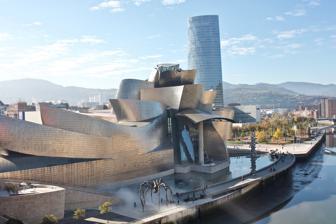
Building: Guggenheim Museum Bilbao
Country: Spain
Year built: 1997
Modern and contemporary art museum in Bilbao, Spain Guggenheim Museum Bilbao Museo Guggenheim Bilbao Guggenheim Bilbao Museoa The Guggenheim Museum Bilbao, along the Nervión Estuary in central Bilbao Established 18 October 1997 ; 27 years ago ( 1997-10-18 ) Location Abando , Bilbao , Spain Coordinates 43°16′07″N 2°56′02″W / 43.26861°N 2.93389°W / 43.26861; -2.93389 Type Art museum Visitors 1,301,343 (2024) Director Juan Ignacio Vidarte Architect Frank Gehry Public transit access Guggenheim Website guggenheim-bilbao.eus The Guggenheim Museum Bilbao is a museum of modern and contemporary art in Bilbao ( Biscay ), Spain. It is one of several museums affiliated to the Solomon R. Guggenheim Foundation and features permanent and visiting exhibits of works by Spanish and international artists. It was inaugurated on 18 October 1997 by King Juan Carlos I of Spain, with an exhibition of 250 contemporary works of art. It is one of the largest museums in Spain. The building, designed by Canadian-American architect Frank Gehry , was built alongside the Nervion River , which runs through the city to the Cantabrian Sea . A work of contemporary architecture , it has been hailed as a "signal moment in the architectural culture", because it represents "one of those rare moments when critics, academics, and the general public were all completely united about something", according to architectural critic Paul Goldberger . The museum was the building most frequently named as one of the most important works completed since 1980 in the 2010 World Architecture Survey among architecture experts. History Founding In 1991, the Basque Government suggested to the Solomon R. Guggenheim Foundation that it would fund a Guggenheim museum to be built in Bilbao 's decrepit port area, once the city's main source of income. The Basque government agreed to cover the US$100 million construction cost, to create a US$50 million acquisitions fund, to pay a one-time US$20 million fee to the Guggenheim and to subsidize the museum's US$12 million annual budget. In exchange, the foundation agreed to manage the institution, rotate parts of its permanent collection through the Bilbao museum and organize temporary exhibitions. The museum was built by Ferrovial , at a cost of US$89 million. About 5,000 residents of Bilbao attended a preopening extravaganza outside the museum on the night preceding the official opening, featuring an outdoor light show and concerts. On 18 October 1997 the museum was opened by Juan Carlos I of Spain . On the 13 October, two ETA militants shot dead a Basque policeman who interrupted their attempt to set up grenade launchers to attack the opening. Urdaibai expansion In 2008, the Guggenheim Museum Bilbao announced that it was looking into building a 5,000 m 2 (53,800 sq ft) expansion in Urdaibai , an estuary to the east of Bilbao. By 2022, the government of the Biscay province presented plans to put €40 million toward the expansion. Building Architecture The museum is clad in glass, titanium, and limestone. The Solomon R. Guggenheim Foundation selected Frank Gehry as the architect, and its director, Thomas Krens , encouraged him to design something daring and innovative. The curves on the exterior of the building were intended to appear random; the architect said that "the randomness of the curves are designed to catch the light". The interior "is designed around a large, light-filled atrium with views of Bilbao's estuary and the surrounding hills of the Basque country". The atrium, which Gehry nicknamed The Flower because of its shape, serves as the organizing center of the museum. When the museum opened to the public in 1997, it was immediately hailed as one of the world's most spectacular buildings in the style of Deconstructivism (although Gehry does not associate himself with that architectural movement), a masterpiece of the 20th century. Architect Philip Johnson described it as "the greatest building of our time", while critic Calvin Tomkins , in The New Yorker , characterized it as "a fantastic dream ship of undulating form in a cloak of titanium ," its brilliantly reflective panels also reminiscent of fish scales. Herbert Muschamp praised its "mercurial brilliance" in The New York Times Magazine . The Independent calls the museum "an astonishing architectural feat". Aerial view of the museum The museum is seamlessly integrated into the urban context, unfolding its interconnecting shapes of stone, glass and titanium on a 32,500-square-meter (350,000 sq ft) site along the Nervión River in the ancient industrial heart of the city; while modest from street level, it is most impressive when viewed from the river. With a total 24,000 m 2 (260,000 sq ft), of which 11,000 m 2 (120,000 sq ft) are dedicated to exhibition space, it had more exhibition space than the three Guggenheim collections in New York and Venice combined at that time. The 11,000 m 2 of exhibition space are distributed over nineteen galleries, ten of which follow a classic orthogonal plan that can be identified from the exterior by their stone finishes. The remaining nine galleries are irregularly shaped and can be identified from the outside by their swirling organic forms and titanium cladding. The largest gallery measures 30 meters wide and 130 meters long (98 ft × 427 ft). In 2005, it housed Richard Serra 's monumental installation The Matter of Time , which Robert Hughes dubbed "courageous and sublime". The building was constructed on time and budget, which is rare for architecture of this type. In an interview in Harvard Design Magazine , Gehry explained how he did it. First, he ensured that what he calls the " organization of the artist " prevailed during construction, to prevent political and business interests from interfering with the design. Second, he made sure he had a detailed and realistic cost estimate before proceeding. Third, he used computer visualizations produced by Rick Smith employing Dassault Systemes ' CATIA V3 software and collaborated closely with the individual building trades to control costs during construction. KLM Royal Dutch Airlines donated $1,000,000 towards its construction. Foundation The museum building used more than 25,000 tonnes (25,000 long tons; 28,000 short tons) of concrete, or 10,000 cubic metres (350,000 cu ft), as it required deep and solid foundations. The foundation was laid on reinforced concrete piles driven into the bedrock at an average depth of 14 metres (46 ft). The building sits on a clay base from the bed of the nearby Estuary of Bilbao and required the embedment of 665 pilings piles, driven into the ground by boring machines. Cladding Interior of the atrium The base of the building is covered with beige limestone from the Huéscar quarries near Granada , cut from 5 cm (2.0 in) thick slabs. The building is clear thanks to the walls, specially treated to protect the interior from the effects of the sun. The glass of the windows has also been treated to prevent light from damaging the exposed pieces. It is clad in titanium plates, arranged in scales, on a galvanized steel structure. The museum's exterior skin is made of 33,000 titanium plates, a material that has been used to replace copper or lead because of their toxicity. Many tests have been carried out with different materials to find one that would withstand heat and bad weather, while maintaining its character. It was during this research process that tests were started on titanium samples and the best treatment was found. Its lamination process is delicate and has to be done in places with high energy sources, that is why the laminated parts were made in Pittsburgh , in the United States, the rolling allowed to obtain titanium plates only 0.4 mm (0.016 in) thick, which is much thinner than if steel plates had been used. Moreover, titanium is about half the weight of steel, and the museum's titanium coating represents only 60 tons. During the conception, the pieces were designed to resist the bad weather, that is why a quilted rather than undulated shape was chosen, to resist the wind, and to avoid vibrations during storms. Titanium is a low-polluting material, and each part has been designed differently according to its orientation on the building, so they correspond perfectly with the curves desired by Gehry. Virtual Building In the fall of 1993, architects at Gehry Partners began to use Dassault Systèmes ' CATIA software for the schematic design phase of the museum to digitize and model the exterior of the museum project. Essentially, this software calculated point by point the stresses to which materials are subjected, by generating a 3D model showing the different tensions and allowing the values of many structural elements of the museum to be calculated: the steel structure, titanium cladding or foundations, among others. It also helped to automate the cutting of materials such as stone or titanium plates. The architects applied Master Modeling and Virtual Build Processes they learned from Rick Smith and his use of the same techniques on the Walt Disney Concert Hall during the previous two years. The success and global awareness of the Guggenheim Museum Bilbao ushered in a new era of Virtual Building and was a catalyst for what would become popularly known as Building Information Modeling seven years later. Pulitzer prize winning architectural critic Paul Goldberger shares the words of others that Bilbao "could not have been constructed without CATIA". He further stated that Bilbao "was the first building for which CATIA played a role in almost every aspect of the design and construction process". Exhibitions The museum houses "large-scale, site-specific works and installations by contemporary artists", such as Richard Serra 's 100-meter-long (340 ft) Snake , and displays the work of Basque artists, "as well as housing a selection of works" from the foundation's modern art collection. In 1997, the museum opened with "The Guggenheim Museums and the Art of This Century", a 300-piece overview of 20th-century art from Cubism to new media art. Most pieces came from the Guggenheim's permanent collection, but the museum also acquired paintings by Willem de Kooning , Mark Rothko and Clyfford Still and commissioned new works by Francesco Clemente , Anselm Kiefer , Jenny Holzer and Richard Serra . The exhibitions change often; the museum generally hosts thematic exhibitions, centered for example on Chinese or Russian art. Traditional paintings and sculptures are a minority compared to installations and electronic forms. The highlight of the collection, and its only permanent exhibit, is The Matter of Time (incorporating an earlier work, Snake ), a series of weathering steel sculptures designed by Serra, which is housed in the 130-meter Arcelor Gallery (formerly known as the Fish Gallery but renamed in 2005 for the steel manufacturer that sponsored the project). The collections usually highlight Avant-garde art , 20th century abstraction, and non-objective art. When the museum announced the 2011 exhibition "The Luminous Interval", a show of artwork belonging to Greek businessman Dimitris Daskalopoulos , who is also a museum trustee, this met with criticism of, among other things, too much curatorial power for a serious benefactor. In 2005, Olivier Berggruen and Ingrid Pfeiffer curated a retrospective of Yves Klein . In 2012 David Hockney's exhibition drew over 290,000 visitors to the museum. Tulips by Jeff Koons Puppy by Jeff Koons in front of the museum Economic and media impact The museum was opened as part of a revitalization effort for the city of Bilbao . Almost immediately after its opening, the Guggenheim Bilbao became a popular tourist attraction, drawing visitors from around the globe. In its first three years, almost 4 million tourists visited the museum, helping to generate about €500 million in economic activity. The regional council estimated that the money visitors spent on hotels, restaurants, shops and transport allowed it to collect €100 million in taxes, which more than paid for the building cost. Aerial view of the Guggenheim Museum Bilbao The building was featured in the 1999 James Bond film The World Is Not Enough in the pre-title sequence and the Tamil film Sivaji (2007), in which it is the setting for the music video of the song "Style", composed by A. R. Rahman . Mariah Carey 's music video " Sweetheart ", directed by Hype Williams , shows singers Jermaine Dupri and Carey in various locations at the Guggenheim Museum Bilbao. Criticism The so-called " Bilbao effect " refers to how the museum transformed the city. The term, however, has also been employed by critics who have denounced the museum as a symbol of gentrification and cultural imperialism . The Wall Street Journal suggested that the Bilbao effect should be called the Bilbao anomaly, "for the iconic chemistry between the design of building, its image and the public turns out to be rather rare." Art critic Brian O'Doherty was positive about approaching the building but criticized the museum's interior effect, saying "[O]nce you get indoors things are a little different. Even the so-called site-specific works didn't look too happy to me. Most of the interior spaces are too vast." He went on to describe how works by Braque , Picasso and Rodchenko "looked absurd" and tiny on the museum's walls. Controversies Management and 2007 embezzlement incident According to a report issued in 2007 by the Basque Court of Auditors, the museum paid more than US$27 million for the acquisition of art between 2002 and 2005, including Serra's The Matter of Time for the cavernous ground-floor gallery. After another audit in 2008 revealed that money was missing from accounts, the foundation said that it filed a case against the director, Roberto Cearsolo Barrenetxea, "for financial and accounting irregularities", asserting that he had admitted diverting money from two companies that manage the Guggenheim Bilbao building and its art collection to his own account since 1998. 2021–2022 strike In 2021–2022, the eighteen cleaners (mostly women) went on strike for nine months until they got raises and full-time contracts. Gallery The museum over the river Rear façade close-up Bilbao Puppy by Jeff Koons Acrylics on fine art paper painting by Iñaki Crespo The museum at night The museum at sunset See also List of works by Frank Gehry World Architecture Survey 12 Treasures of Spain Guggenheim family The Globalized City , a publication conducting case studies on the museum as a large scale development project List of Guggenheim Museums List of largest art museums References